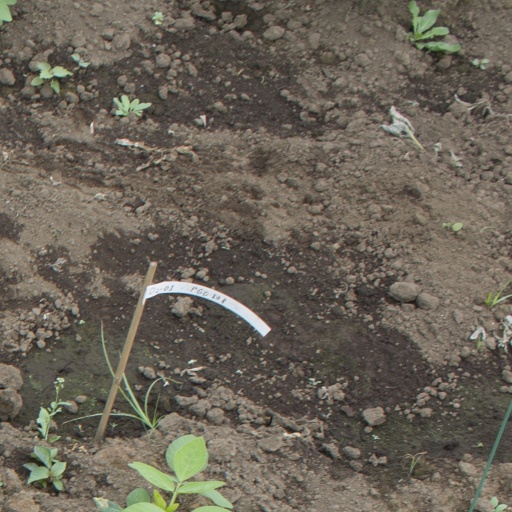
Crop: soybean